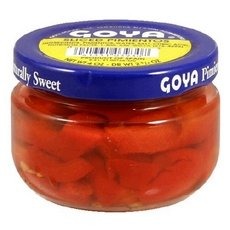
Item Name: Goya, Naturally Sweet Sliced Pimientos, 4 Ounce
Product Description: Grocery
Value: 4.0
Unit: Ounce

Price: 5.96